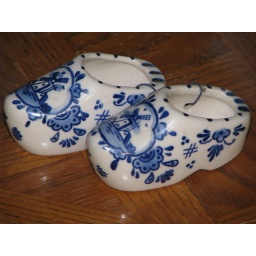
October 23, 2007 Ornamental wooden shoes my son brought back for me when he went to school in Holland.